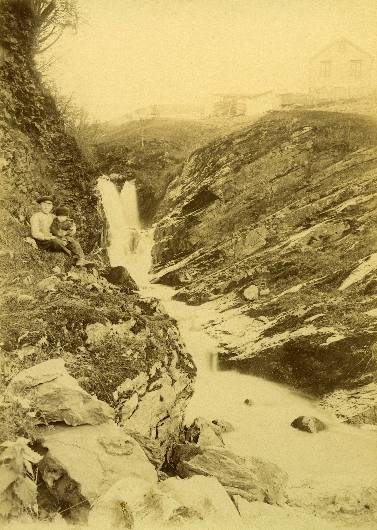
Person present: No